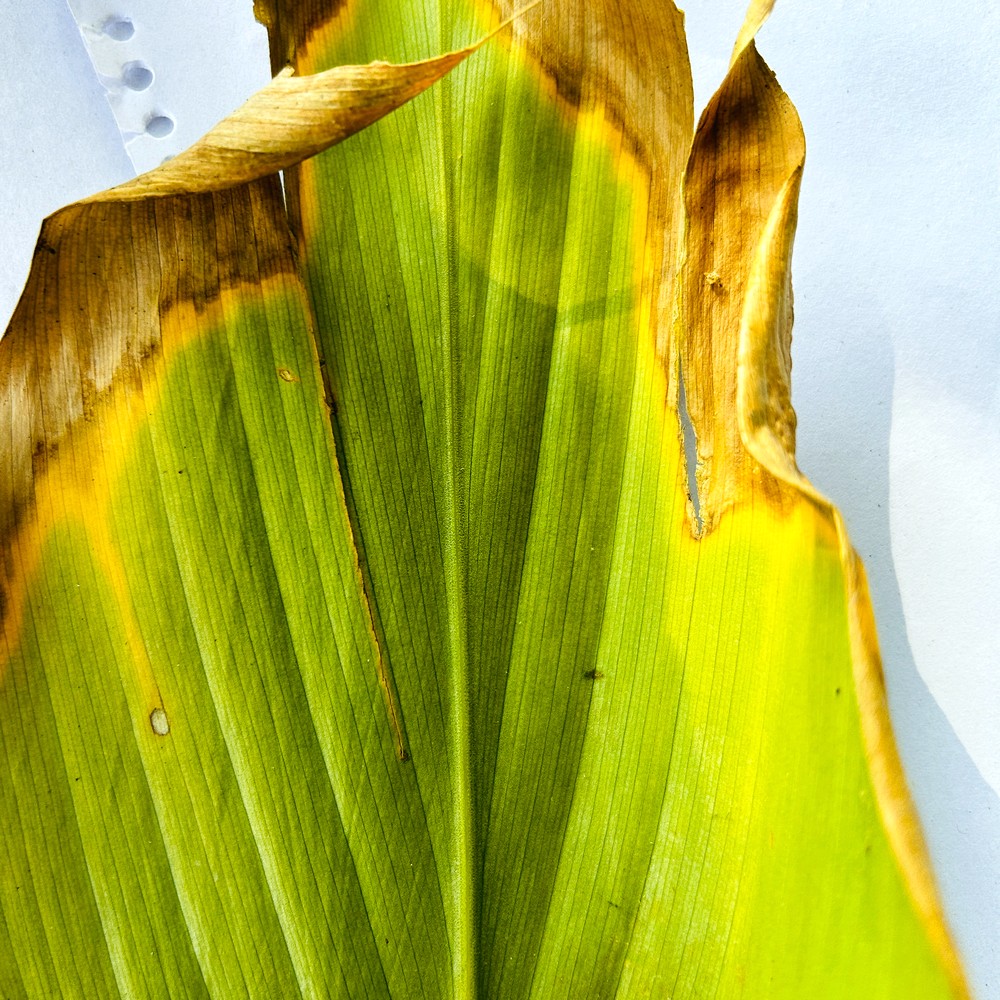
Label: Leaf Blotch